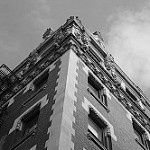
Label: B & W